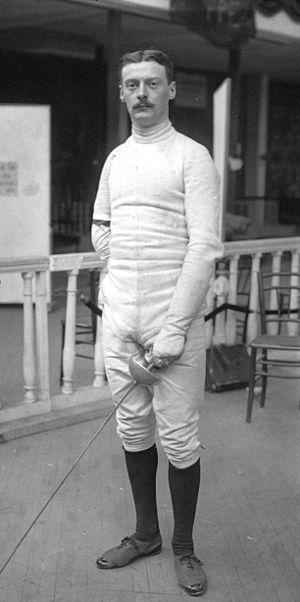
Lucien Gaudin, escrimeur.
Lucien Gaudin, né le 27 septembre 1886 à Arras, mort le 23 septembre 1934 à Paris, fut le meilleur représentant de l'Escrime française d'avant-guerre. Longtemps privé de Jeux olympiques, il participe pour la première fois aux Jeux en 1920 où il remporte la médaille d'argent en fleuret par équipe. Quatre ans plus tard, lors de l'édition de 1924, il remporte deux titres, lors des compétitions par équipes du fleuret de l'épée. Il doit attendre les jeux de 1928 pour devenir champion olympique en individuel, au fleuret et à l'épée, remportant également l'argent de la compétition par équipes de fleuret.